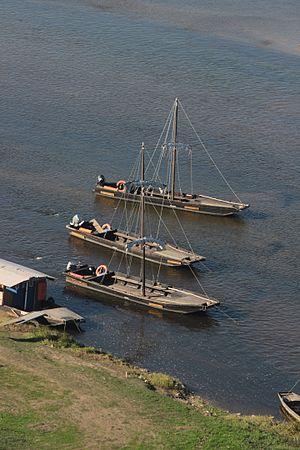
L’histoire de Saint Martin à Chartres est un vitrail du XIIIᵉ siècle, situé dans le déambulatoire sud de la cathédrale Notre-Dame de Chartres, qui illustre la légende de saint Martin de Tours.